Answer in natural language. Considering the relative positions, is dark brown wooden bunk bed with blue bedding (highlighted by a green box) above or below Doorway (highlighted by a red box)? Choose between the following options: above or below
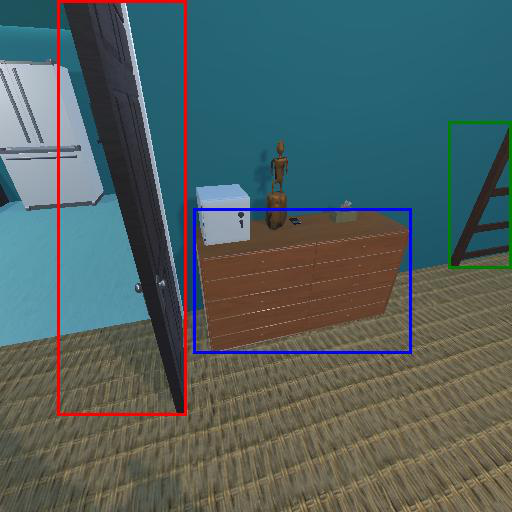
<answer>below</answer>